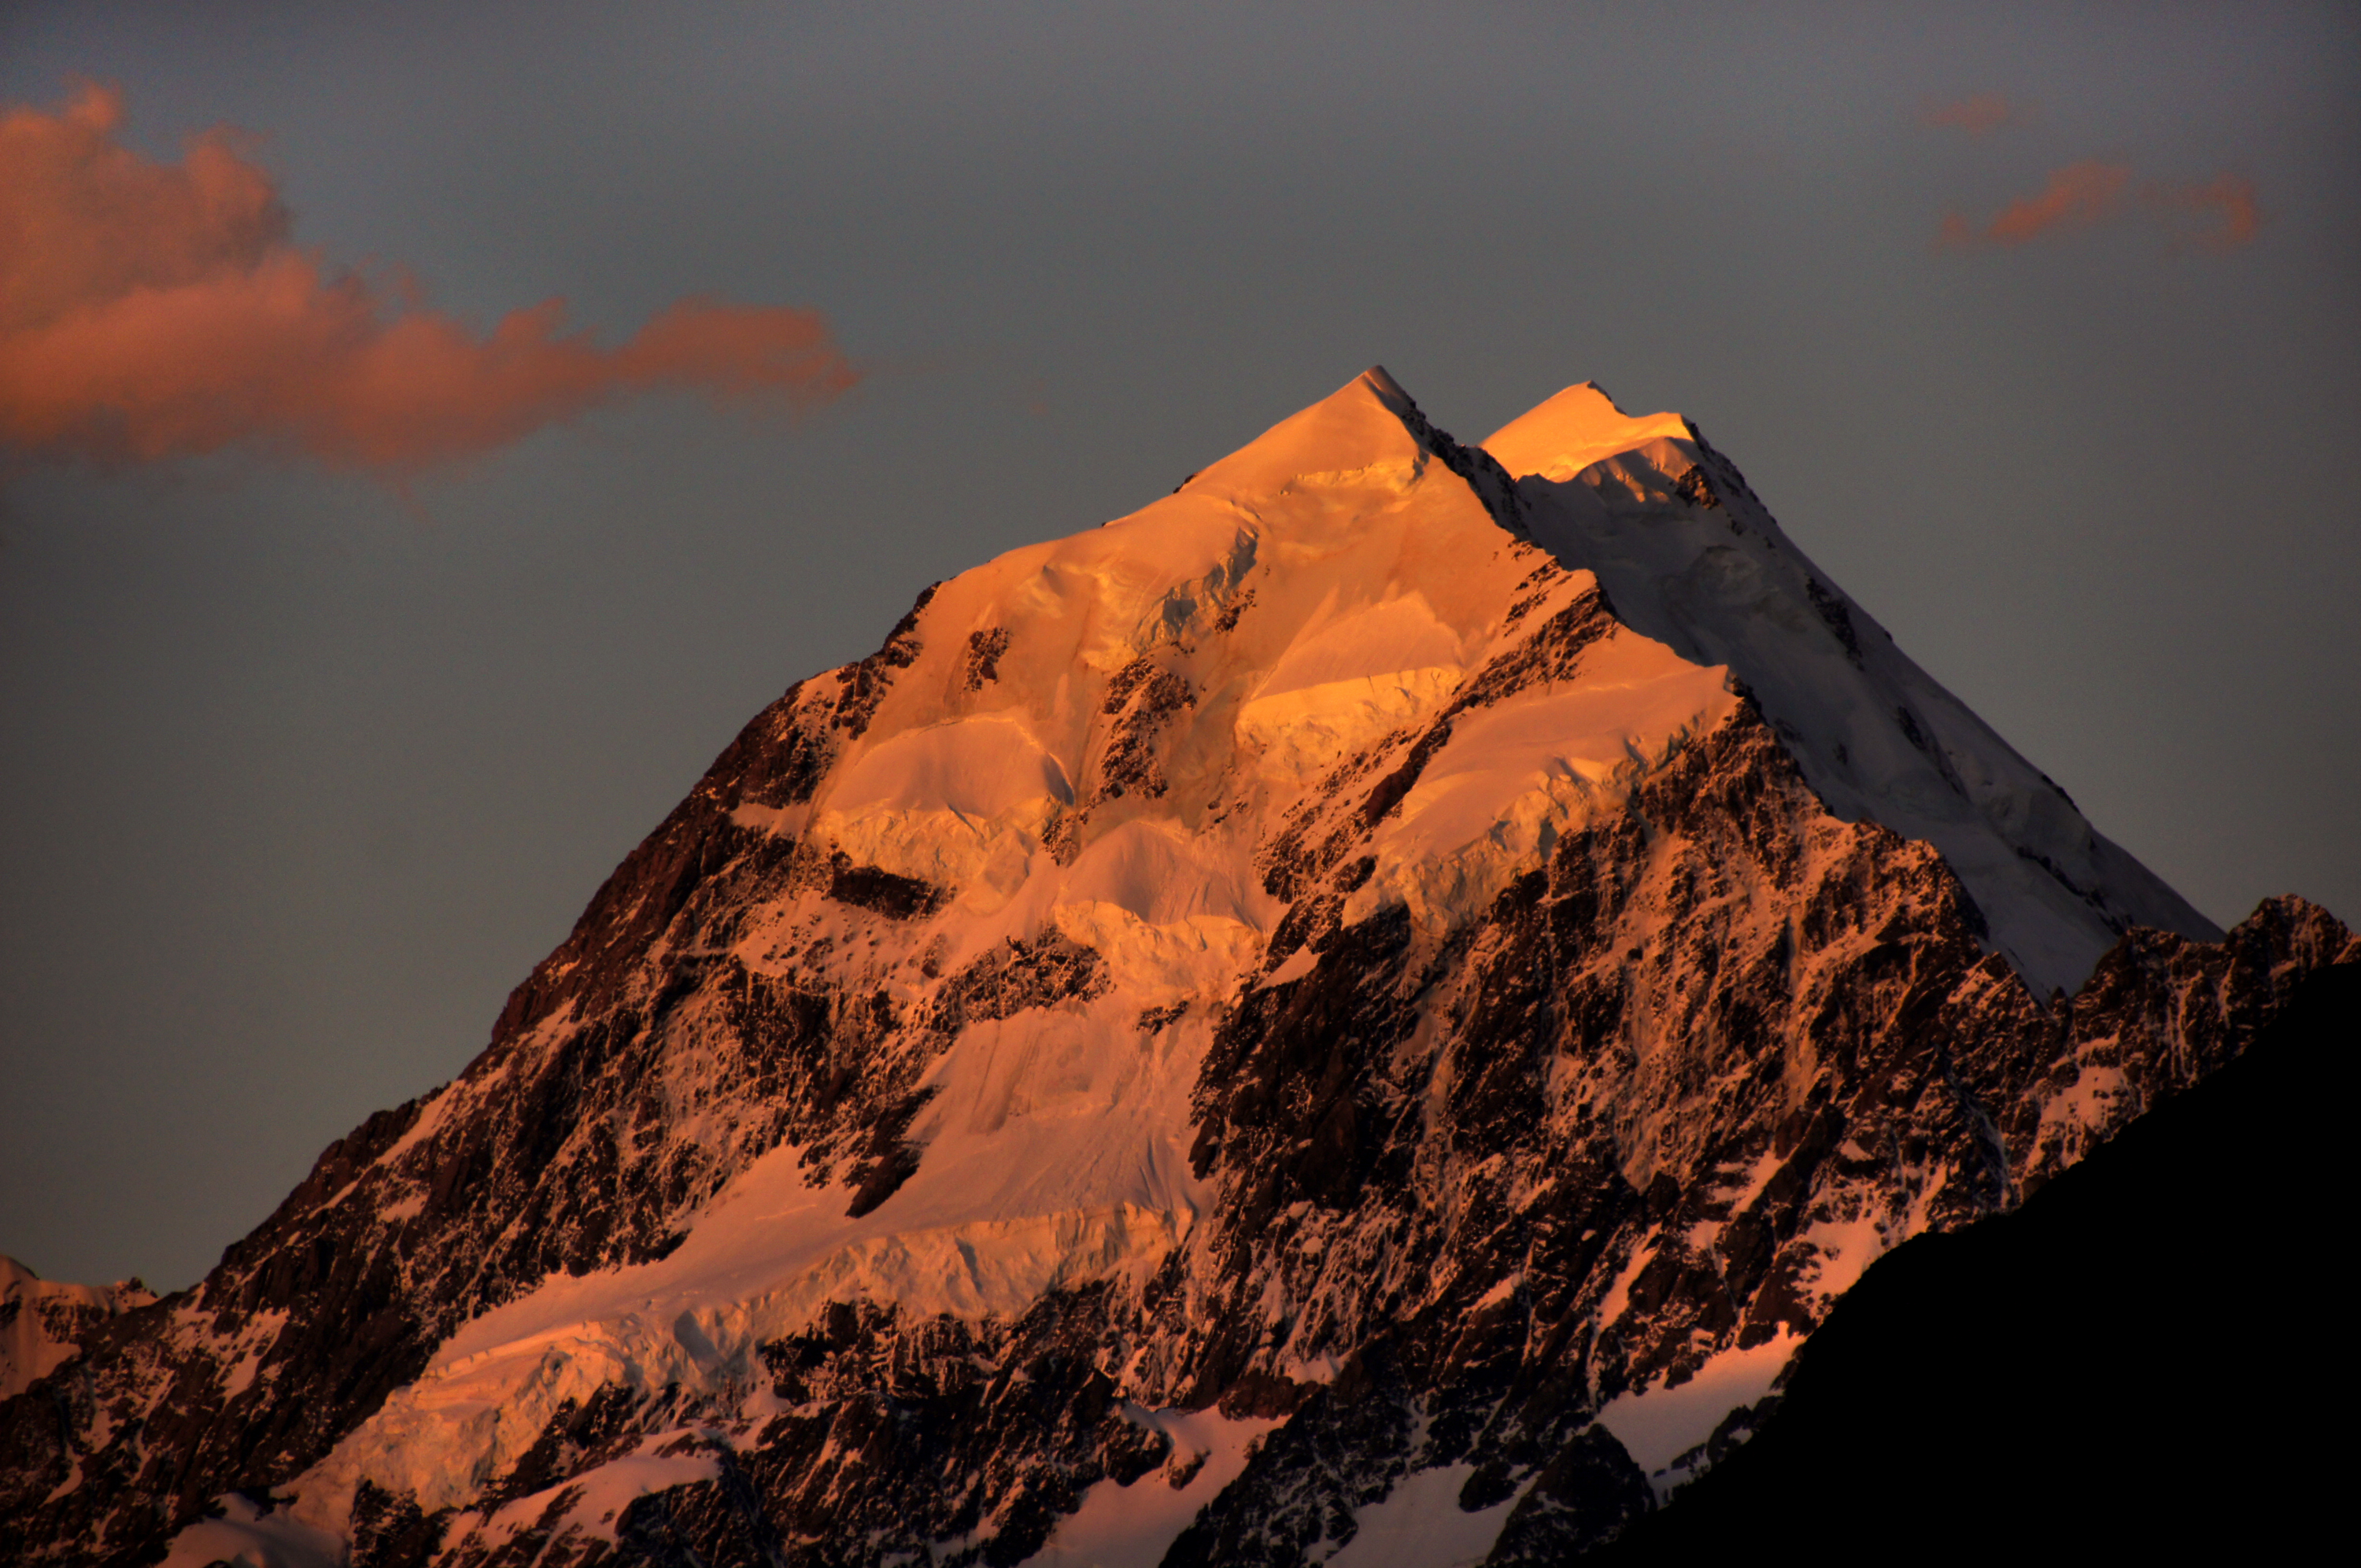
rock, mountain, sunrise, sunset, dawn, mountain range, ridge, summit, mountains, newzealand, mountcooknationalpark, mountcook, aorakimountcook, southernalpsnewzealand, mountcooksunset, grandpacifictours, aoraki, landform, geographical feature, mountainous landforms, geological phenomenon